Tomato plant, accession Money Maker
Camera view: bottom (45 deg); turntable rotation: 270 degrees
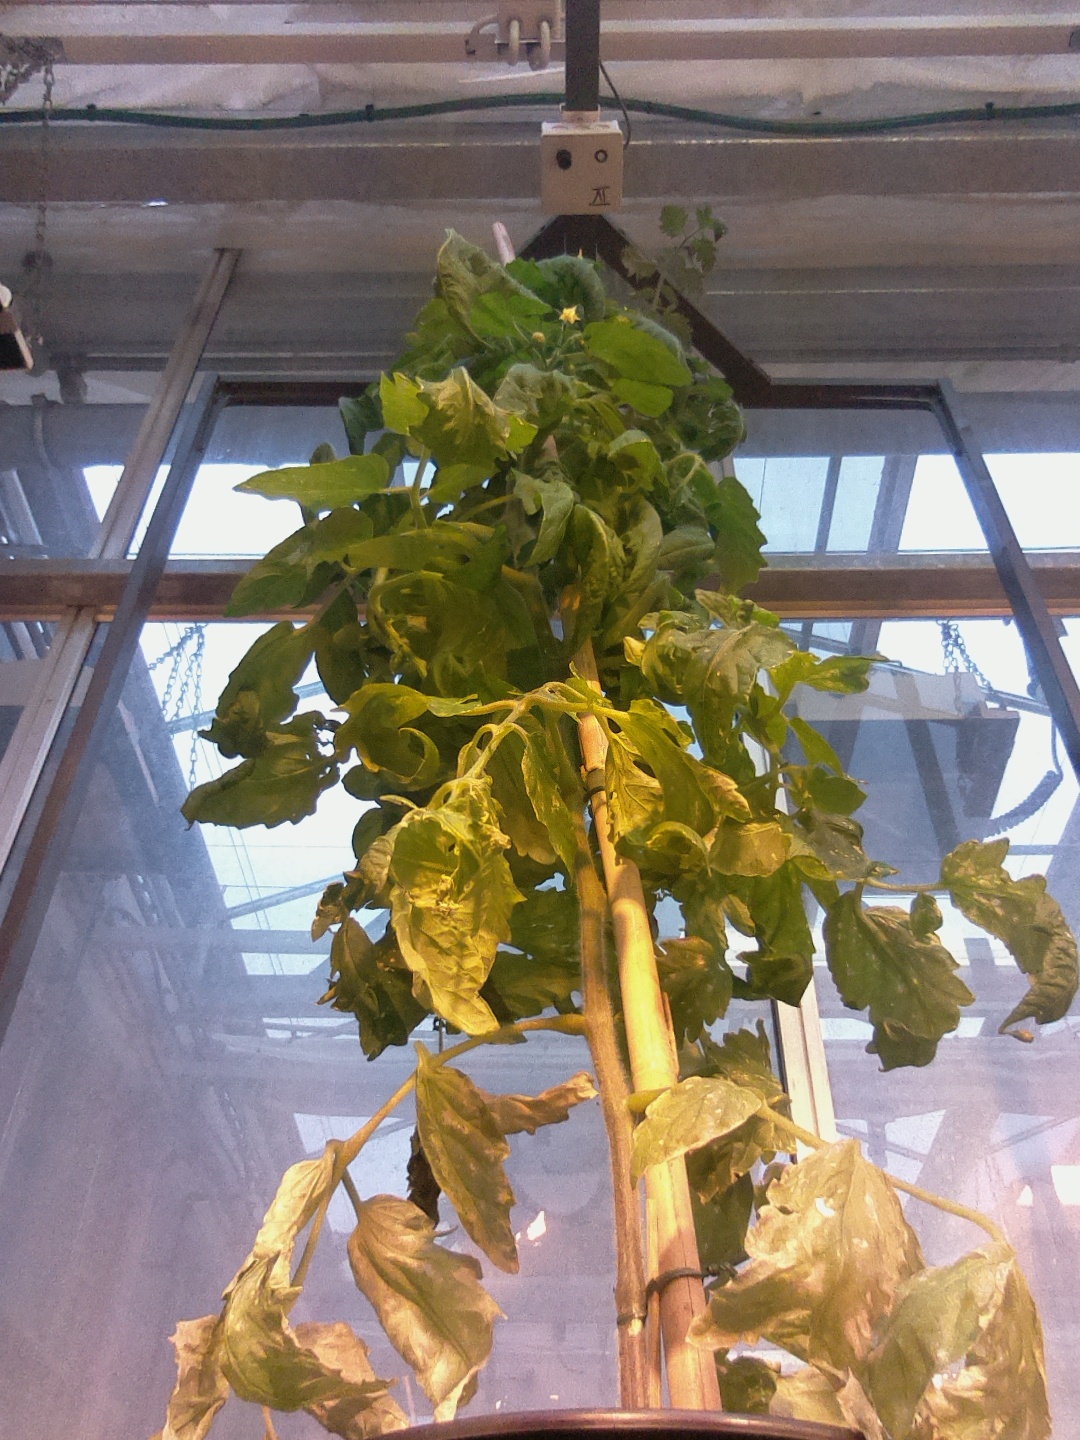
BBCH growth stage 67: Full flowering, 70%-80% of flowers open, more petals falling